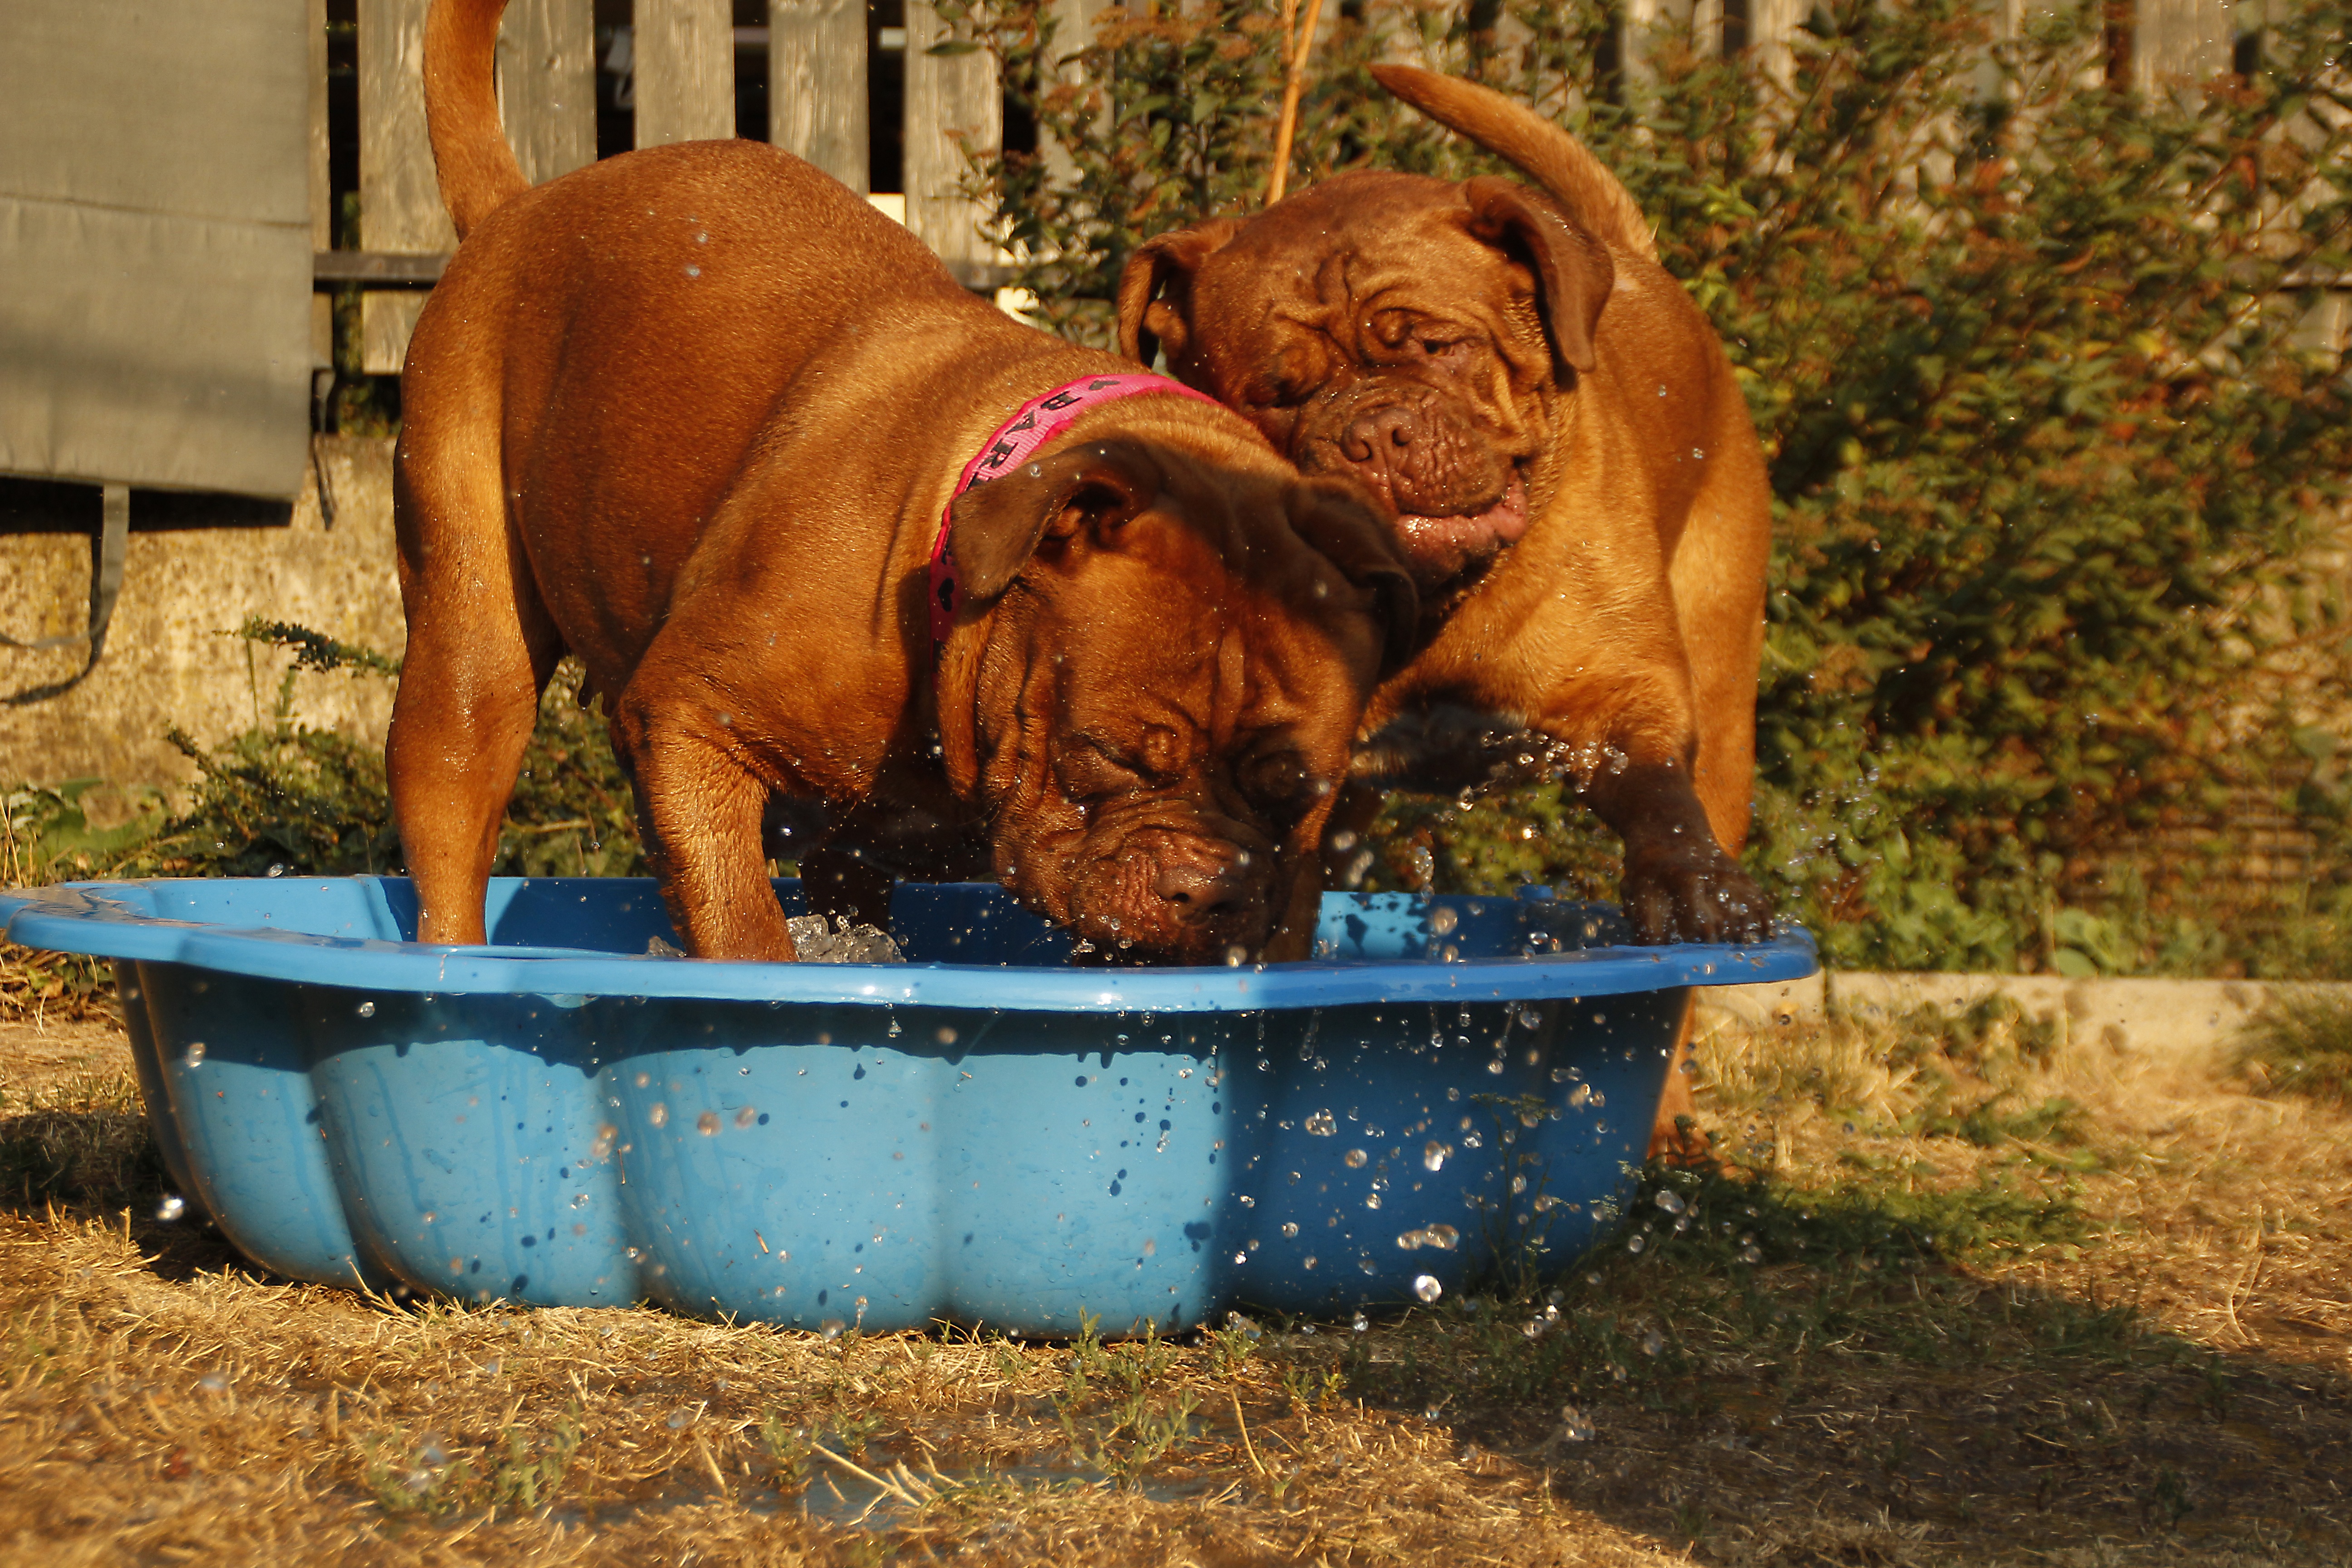
water, nature, play, lake, wet, puppy, dog, animal, cute, river, summer, france, swim, pet, young, brown, mammal, swimming, sunny, dogs, de, fun, french, happy, rainforest, vertebrate, funny, bordeaux, active, guard dog, mastiffs, big dog, dogue, puppyes, dogue de bordeaux, dog de bordeaux, french mastiff, moloss, my friend, the playful, dog like mammal